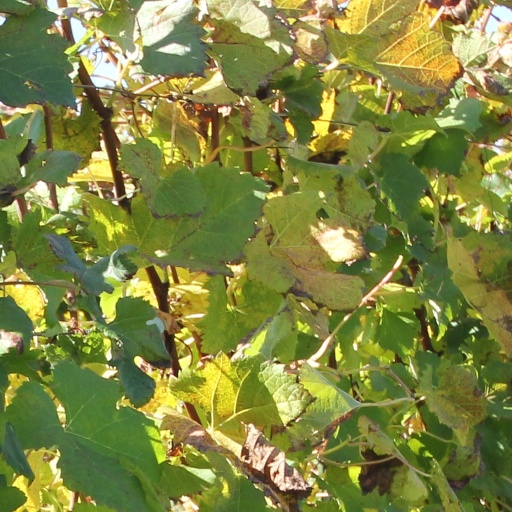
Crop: grape